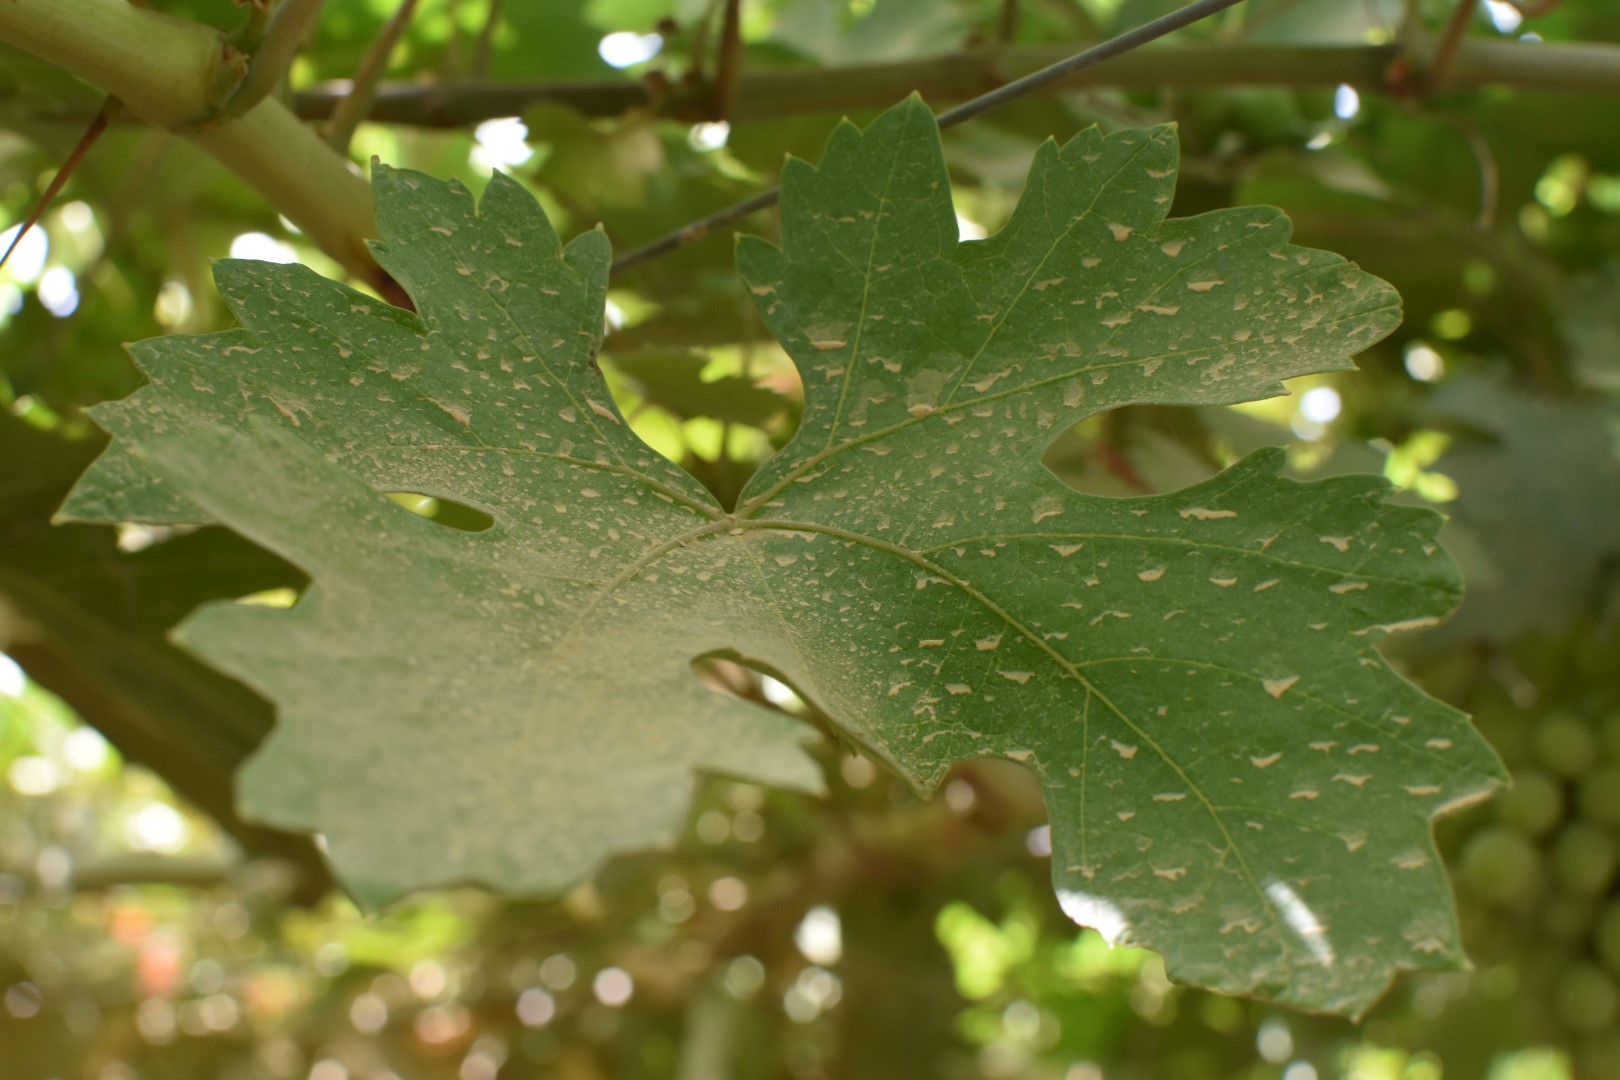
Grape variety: Riasi